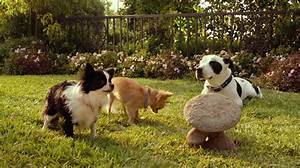
Label: cane